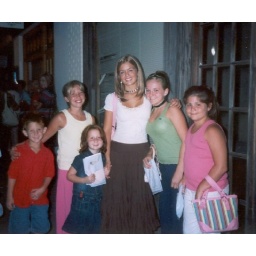
the girls out number the boys in their family too